Broadmere

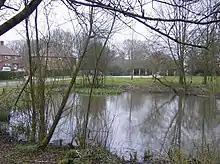
The pond at Broadmere

Broadmere is a hamlet in Hampshire, England. The hamlet comes under the parish of Farleigh Wallop and its nearest town is Basingstoke, about 2 miles away.